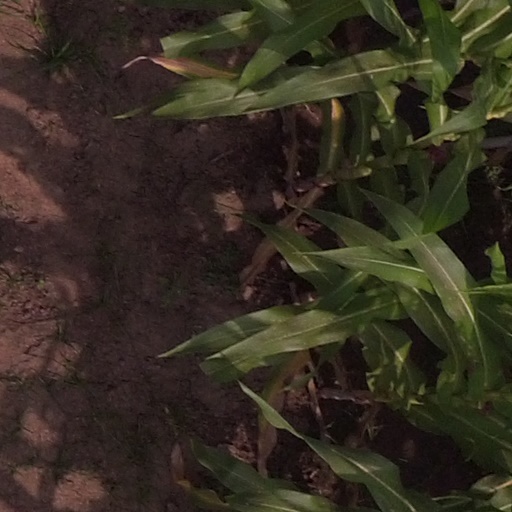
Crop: maize; corn